Spokane Valley

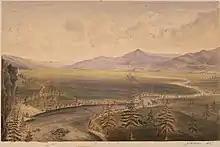
Plante's Crossing on the Spokane River

For thousands of years, native peoples lived in the Valley, and included it in their seasonal migrations, where they hunted, fished, gathered, and dug roots. Prior to European settlers, the Valley was occupied the Spokane and Coeur d’Alene people.